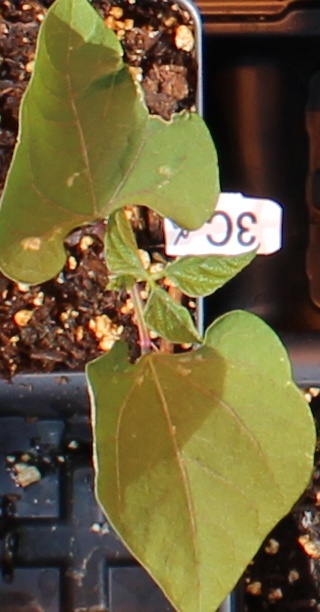
Label: Blackbean